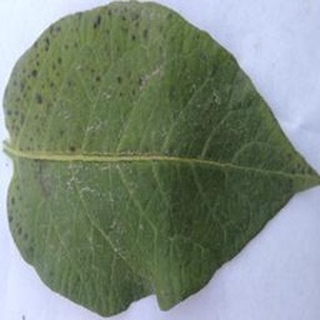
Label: potato_early_blight